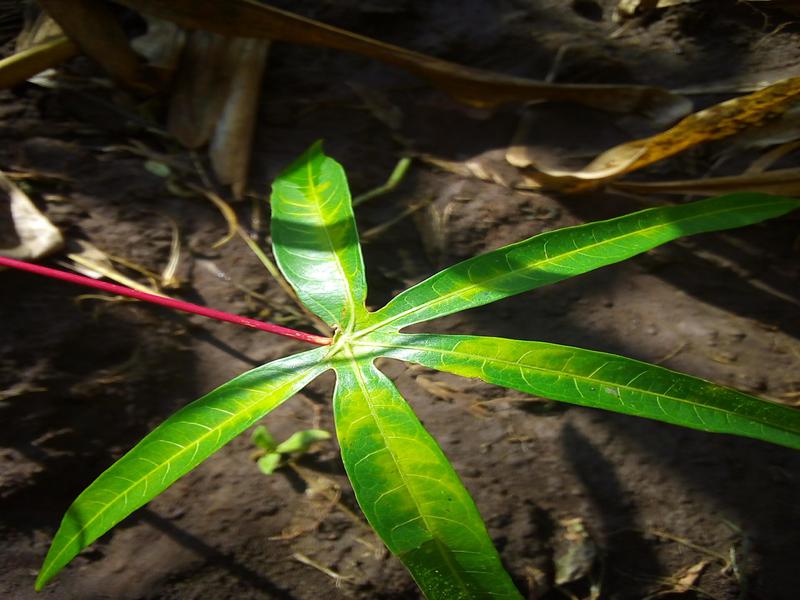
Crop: cassava
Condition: brown_streak_disease